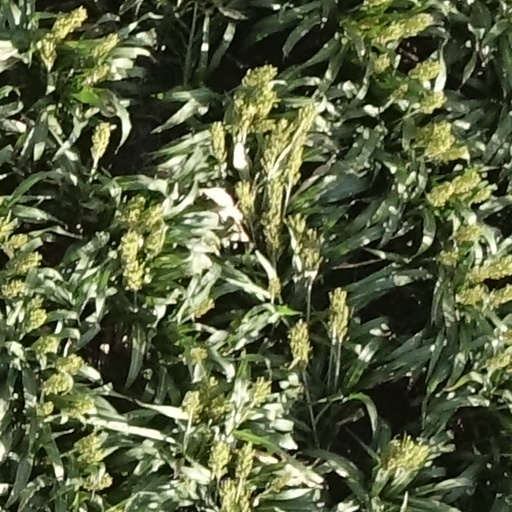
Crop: sorghum